Airborne transmission

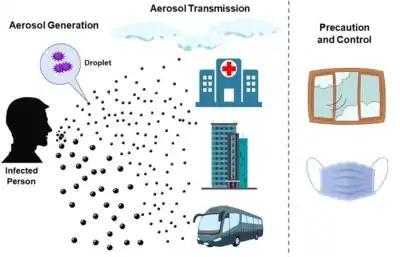
Infected people generate larger droplets and aerosols which can infect over longer distances

Airborne transmission or aerosol transmission is transmission of an infectious disease through small particles suspended in the air. Infectious diseases capable of airborne transmission include many of considerable importance both in human and veterinary medicine. The relevant infectious agent may be viruses, bacteria, or fungi, and they may be spread through breathing, talking, coughing, sneezing, raising of dust, spraying of liquids, flushing toilets, or any activities which generate aerosol particles or droplets.